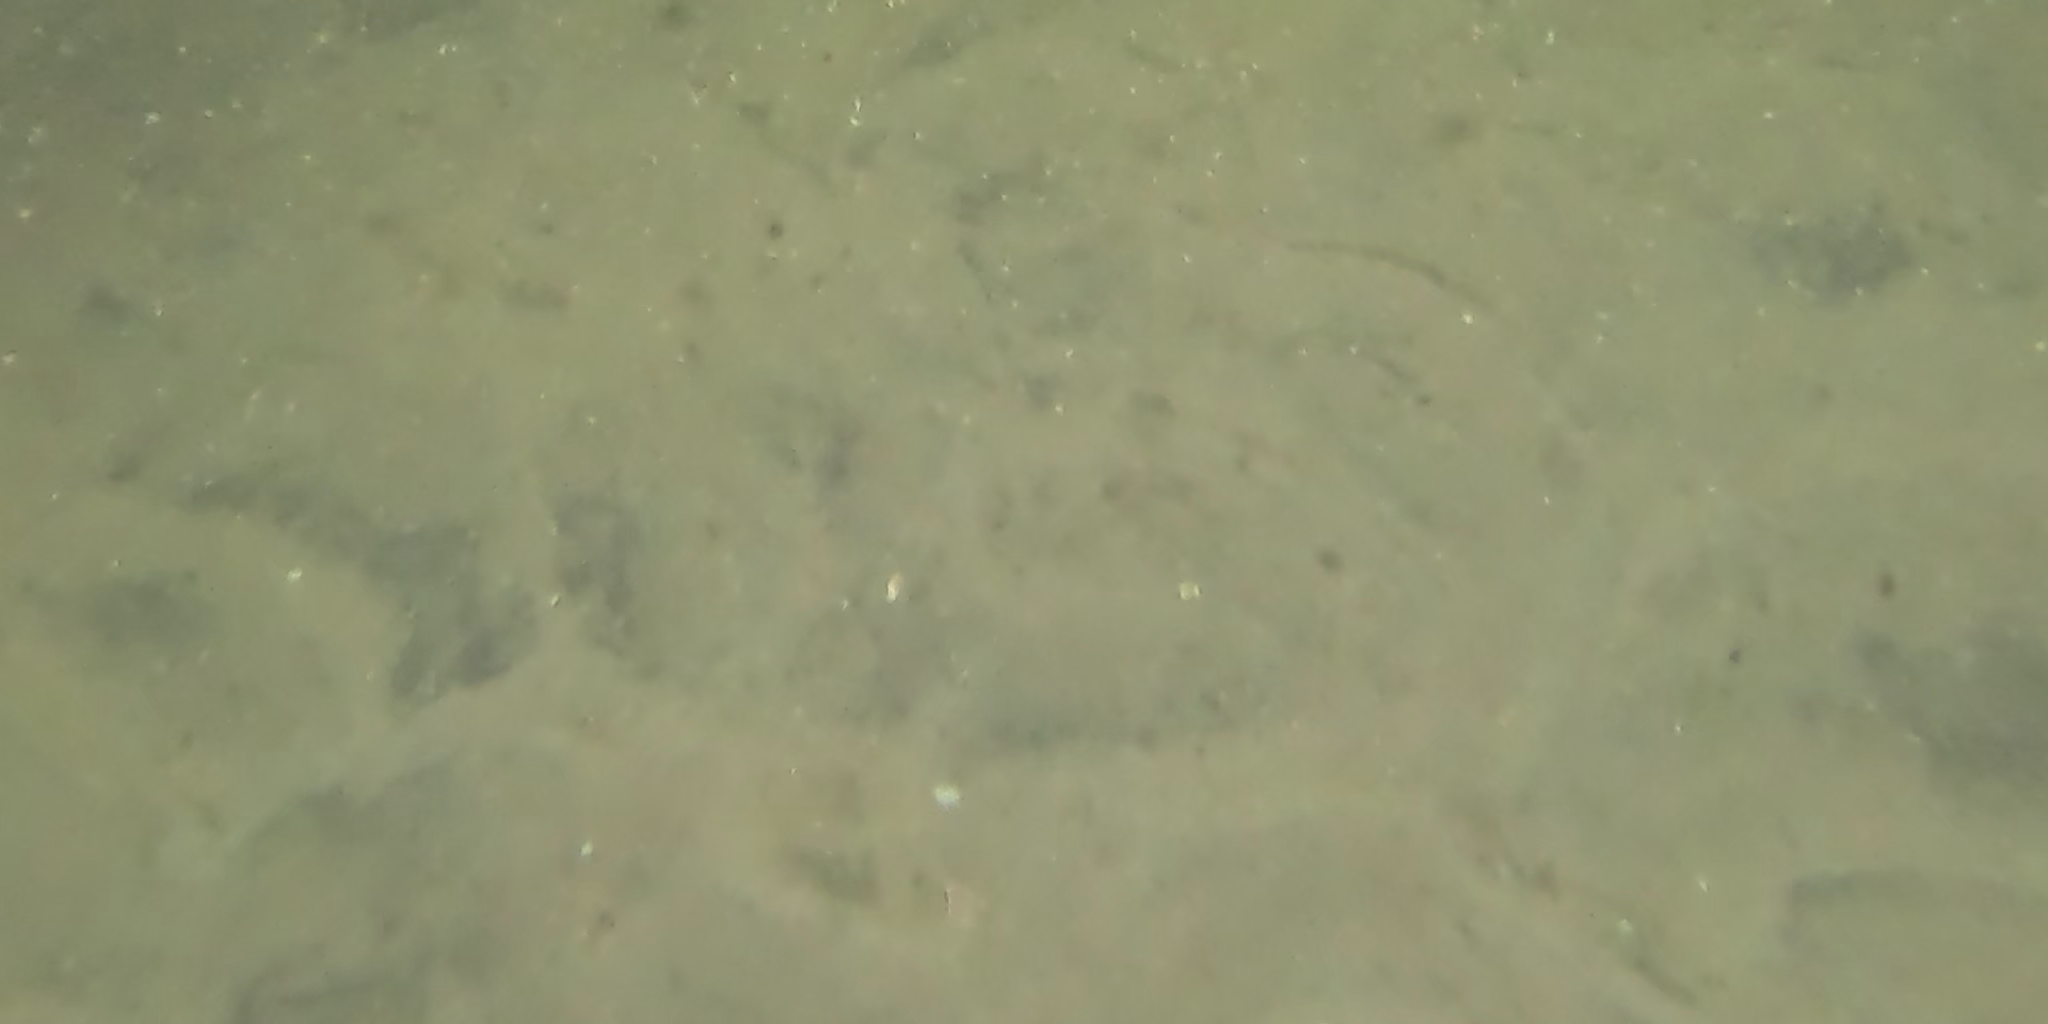
Seabed habitat: sand